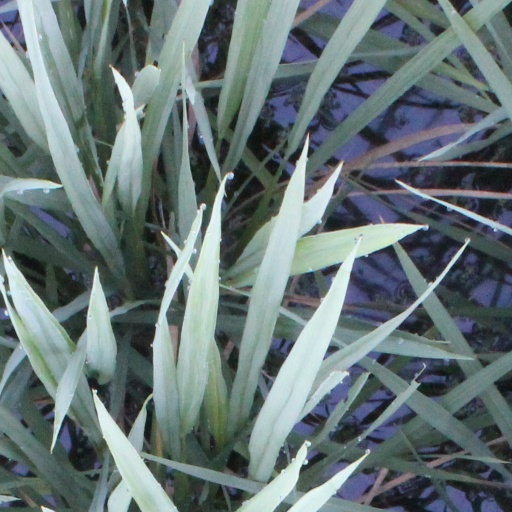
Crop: rice